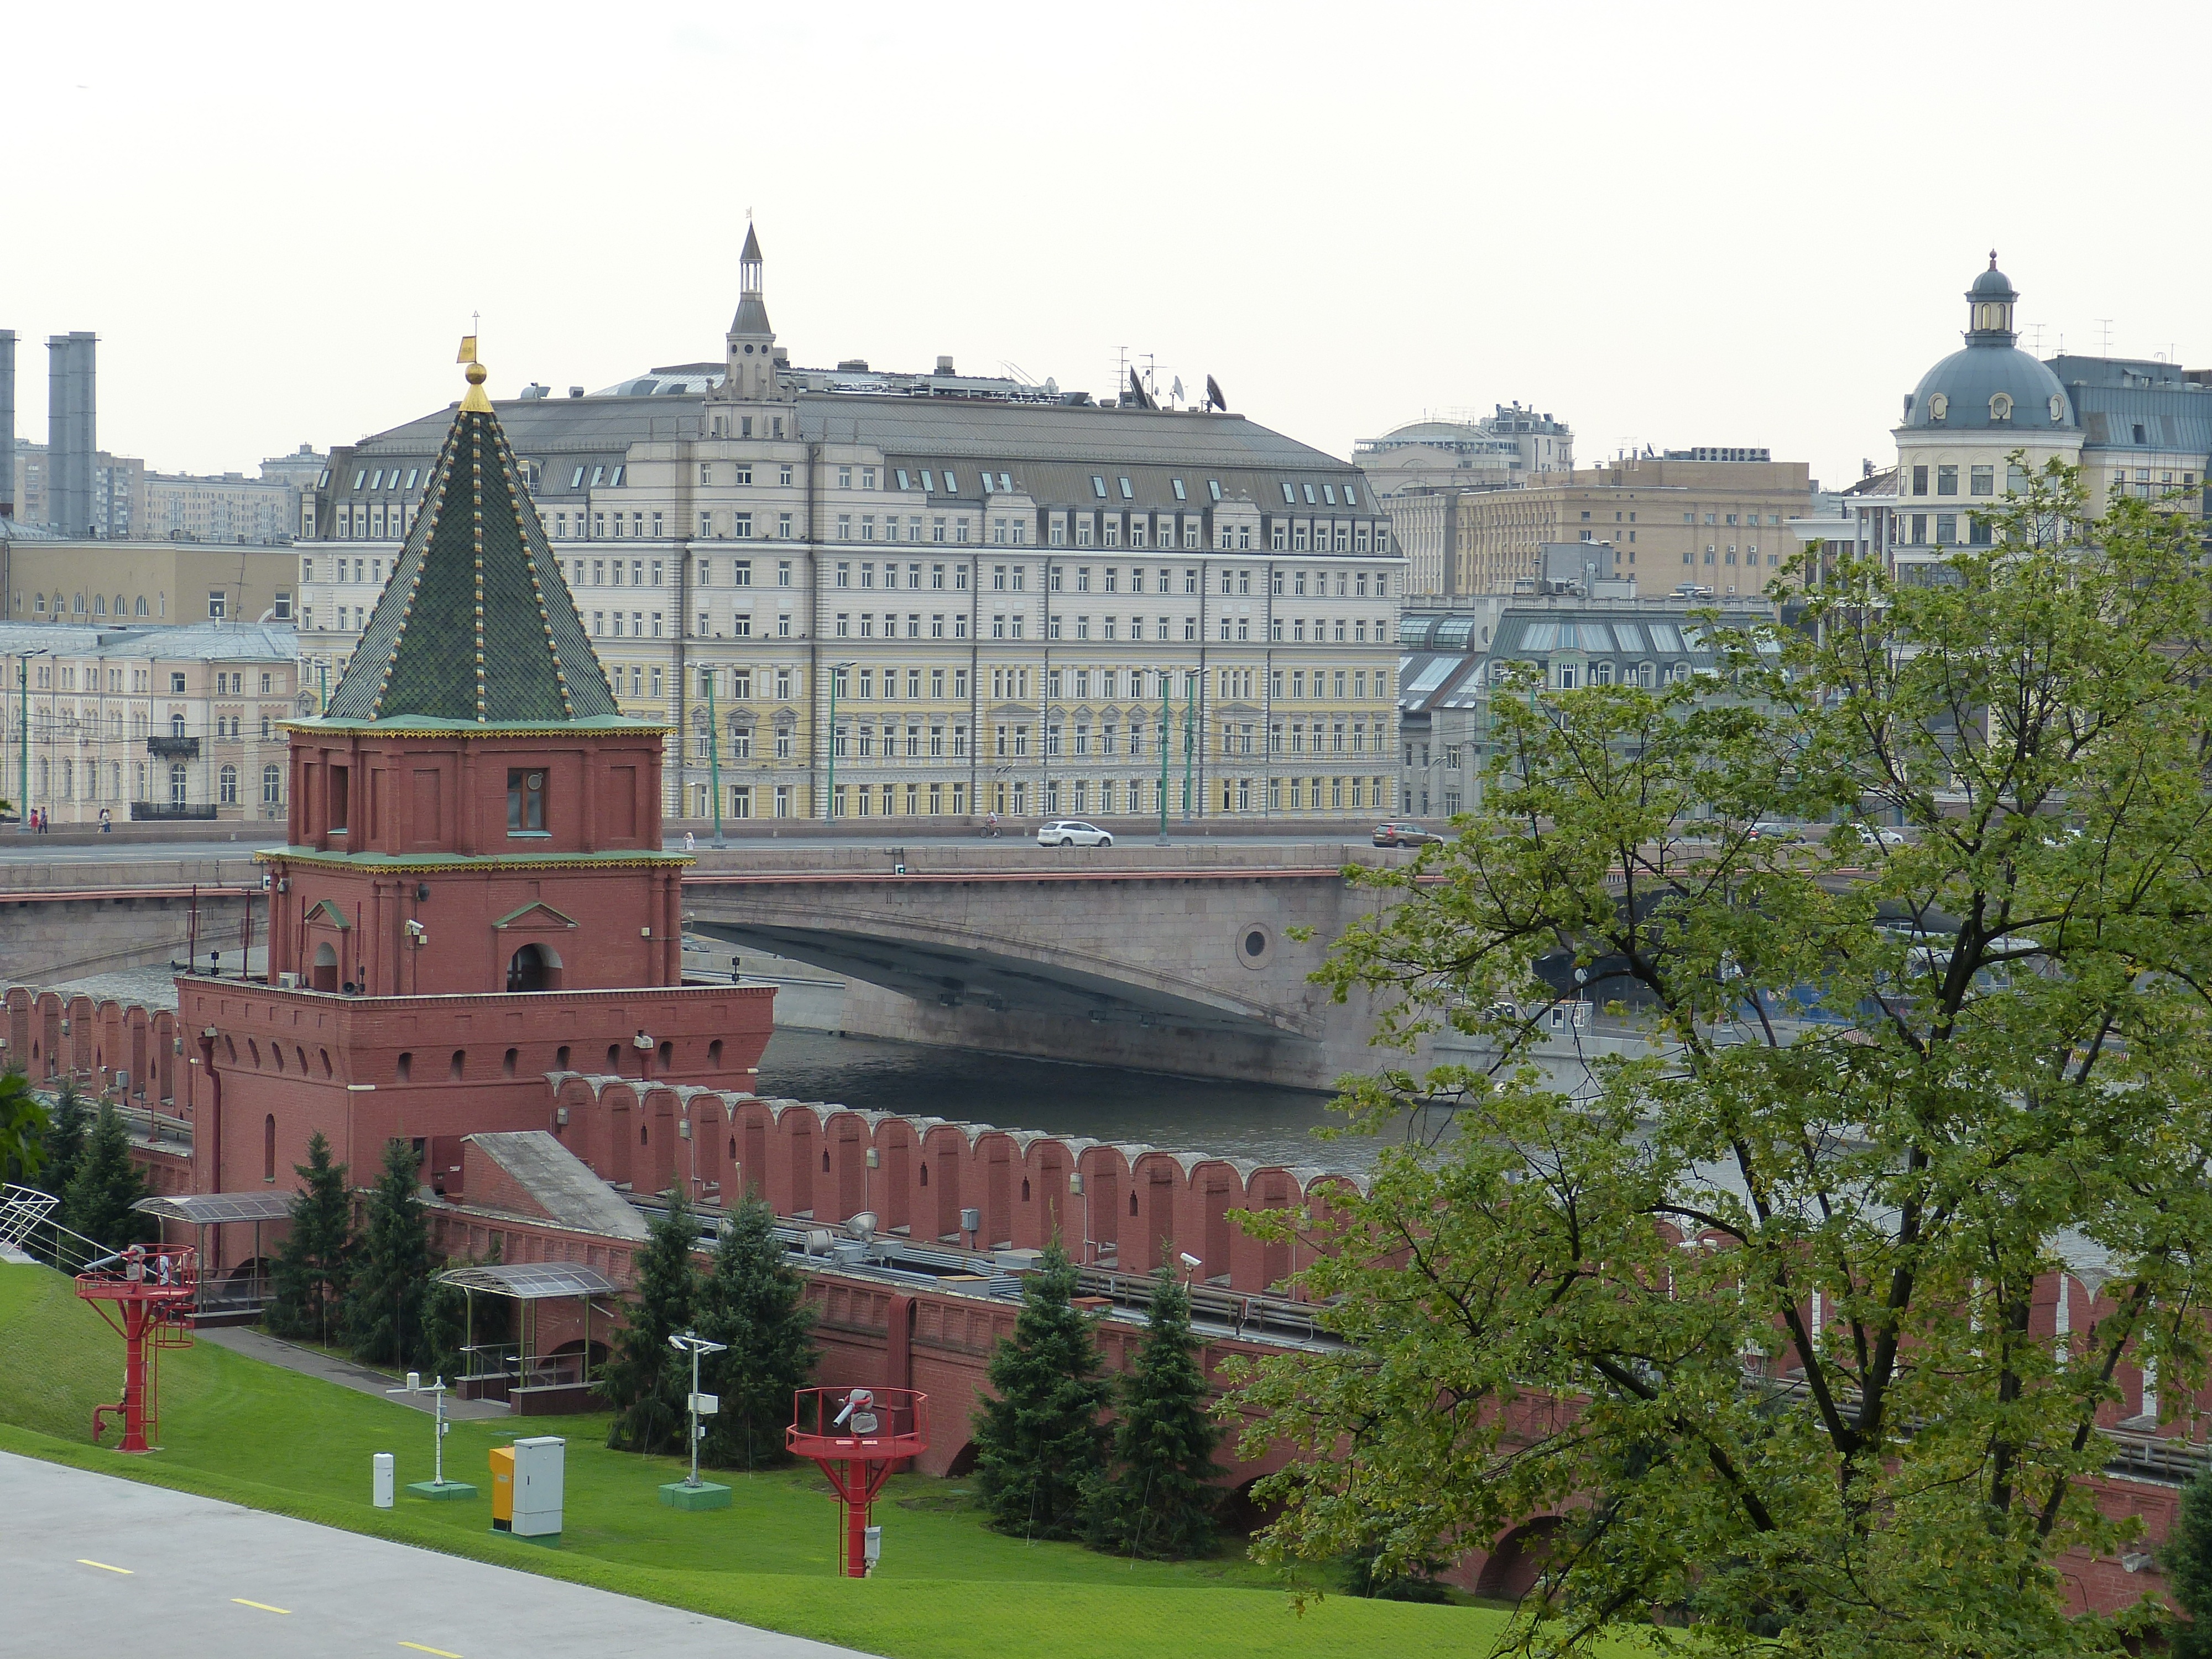
architecture, town, building, chateau, palace, city, wall, cityscape, downtown, tower, plaza, park, landmark, tourism, old town, capital, town square, moscow, estate, russia, historically, kremlin, stately home